Islamic Revolutionary Guards Corps Research and Self-Sufficiency Jihad Organization

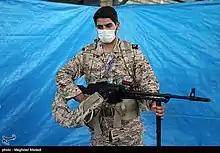

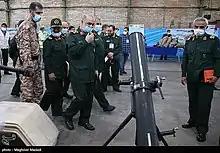

Islamic Revolutionary Guard Corps Research and Self-Sufficiency Jihad Organization is an Iranian R&D unit institution established in 1993. According to IRGC, it was attacked in 2021.